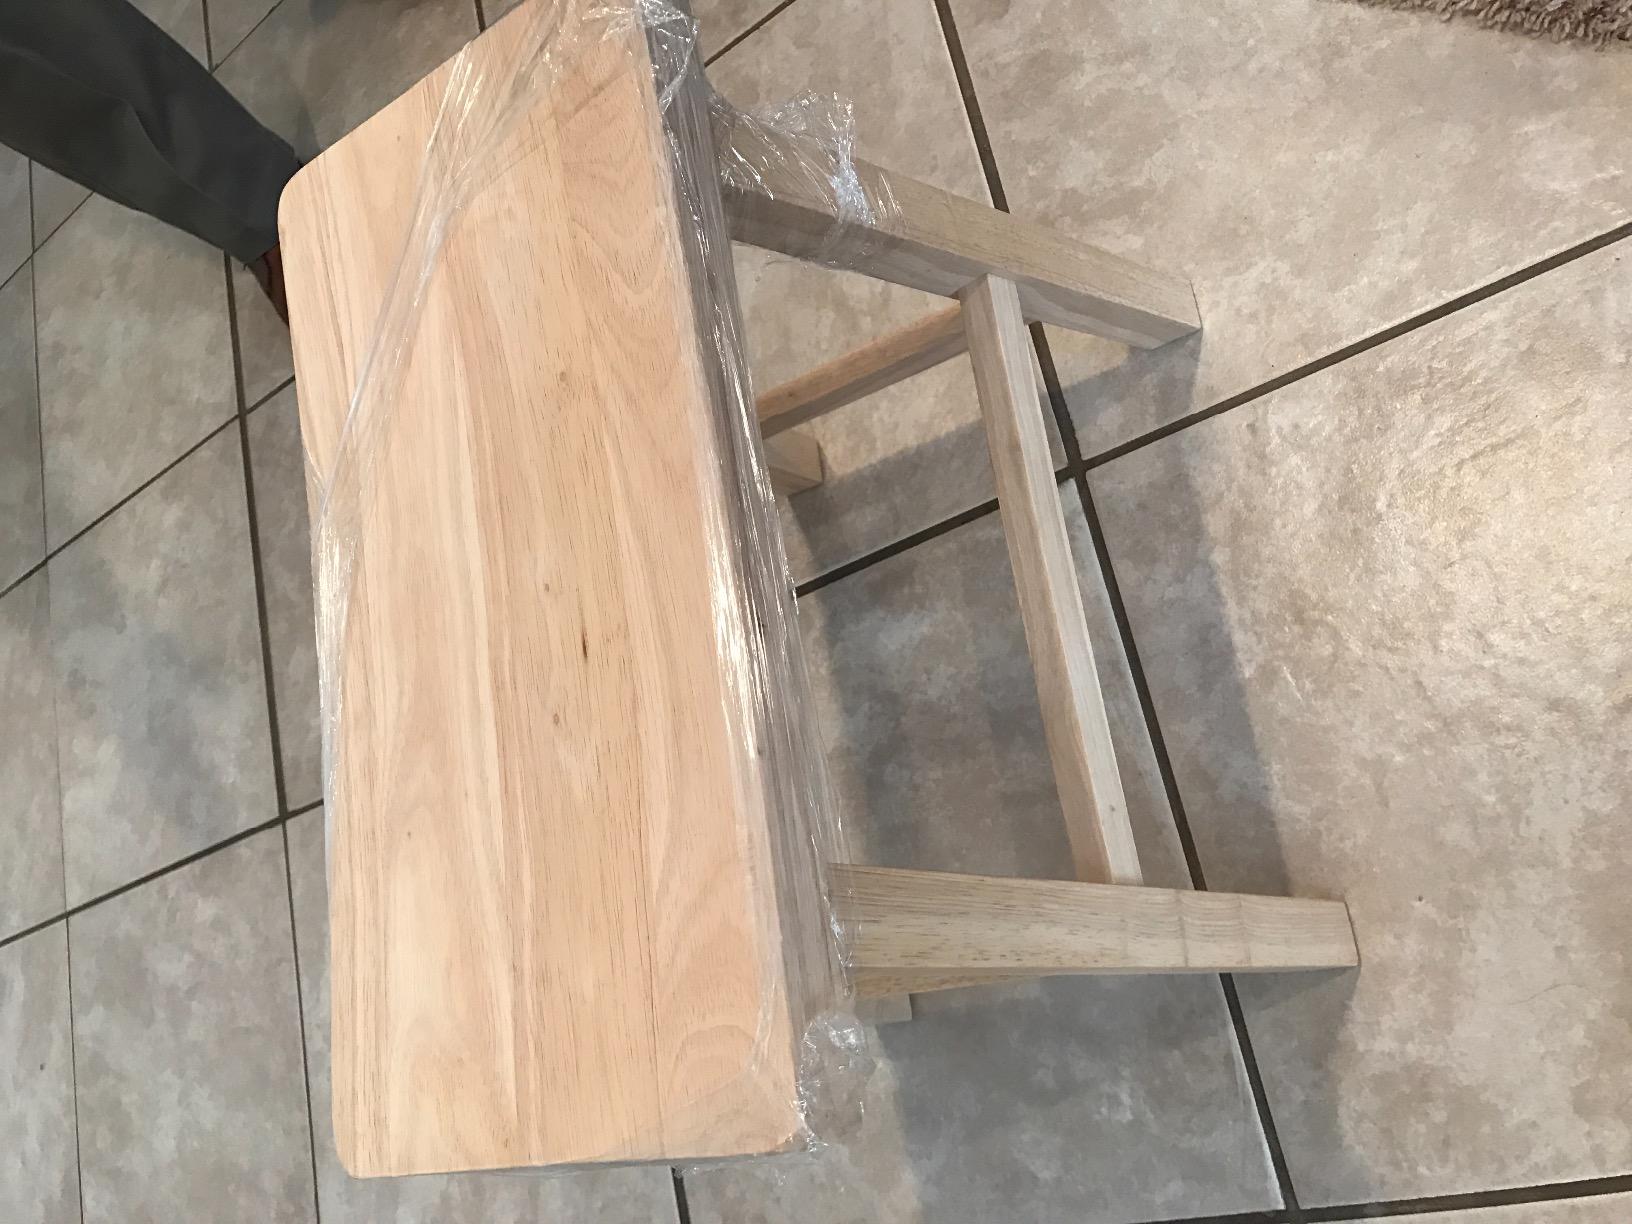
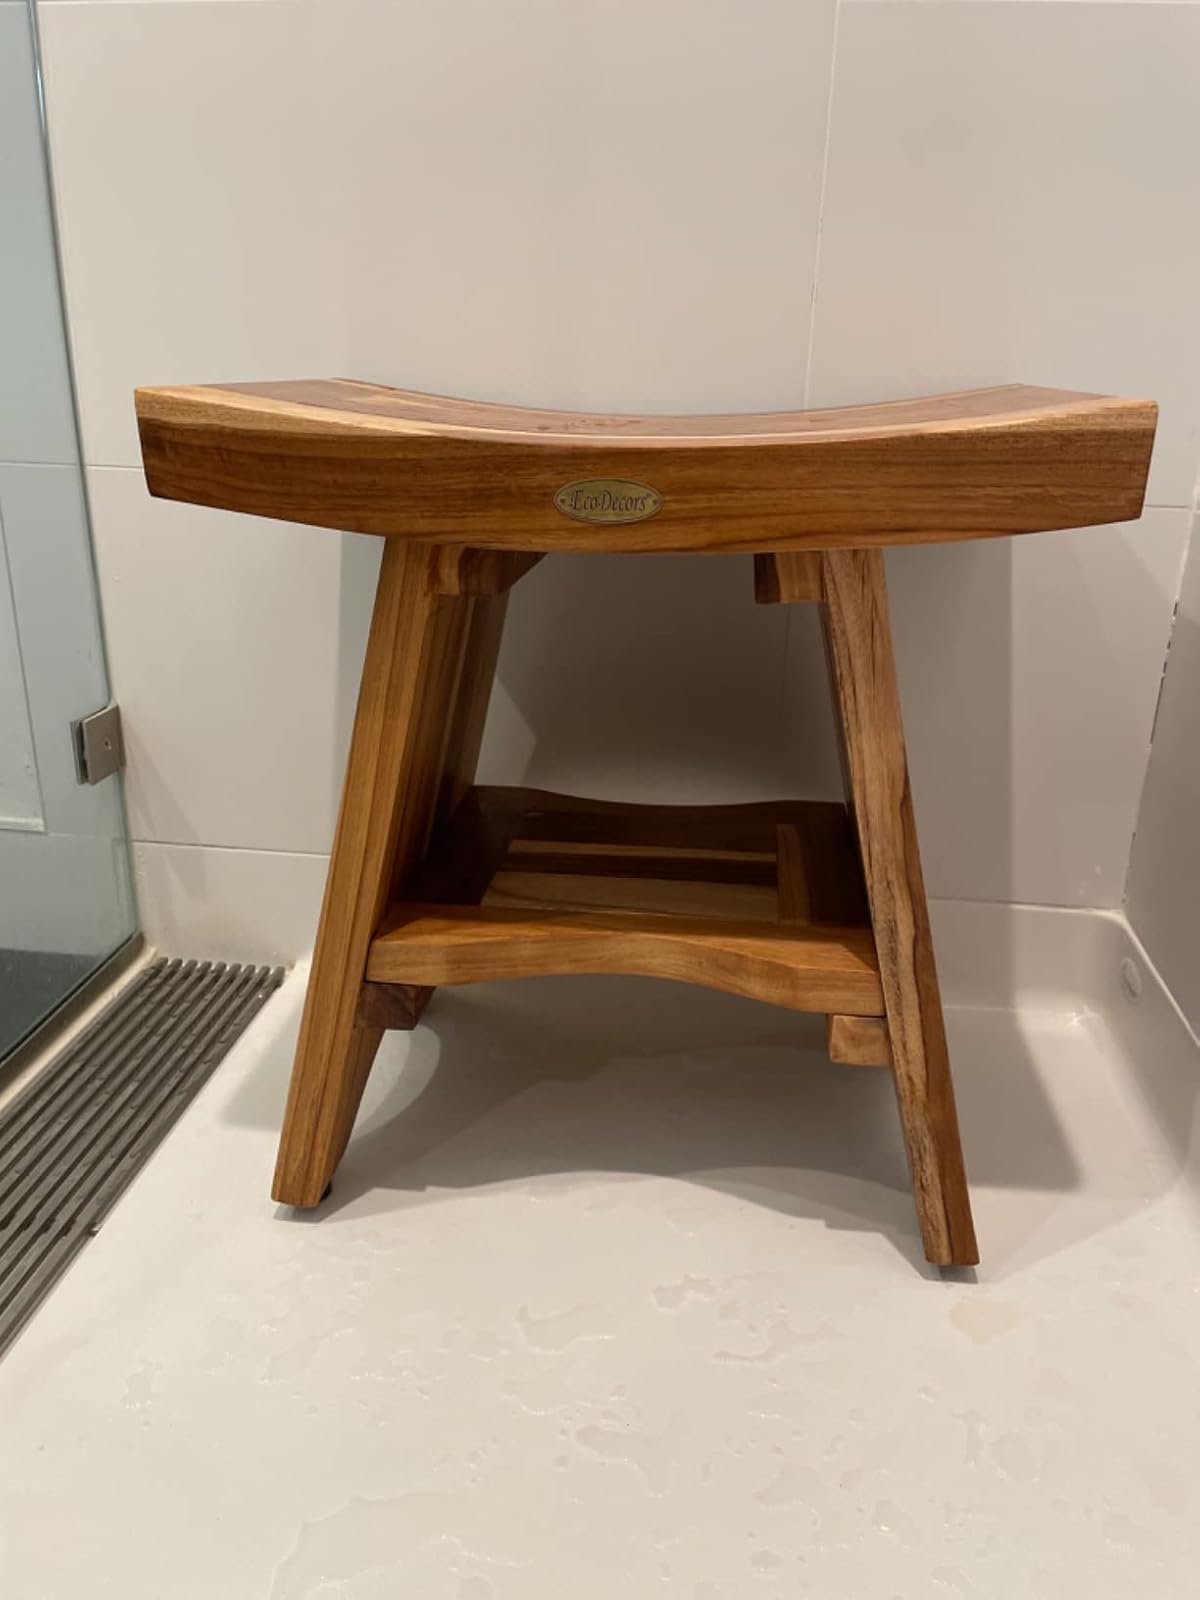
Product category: stool
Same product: no